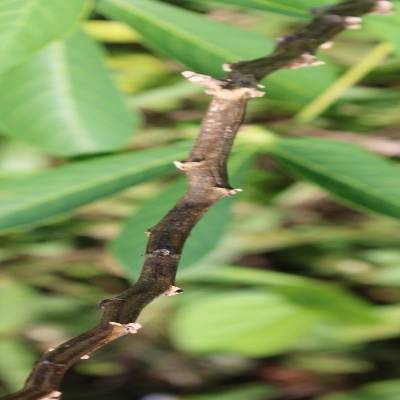
Crop: Cassava
Condition: bacterial blight